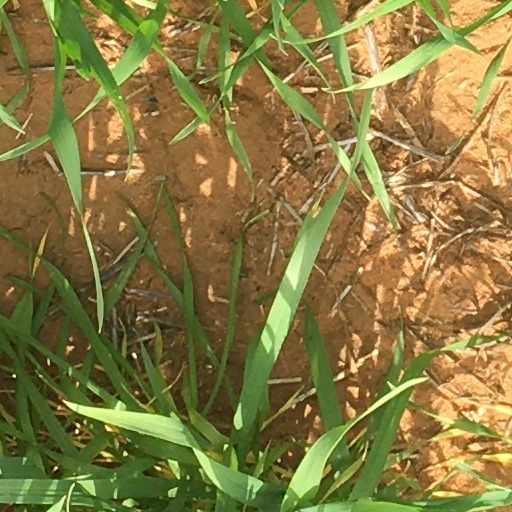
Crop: wheat